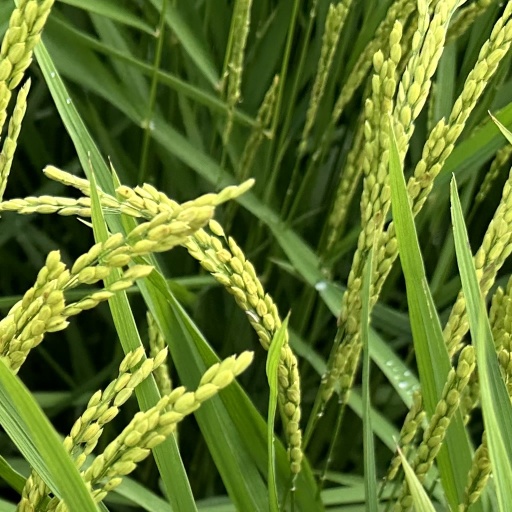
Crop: rice